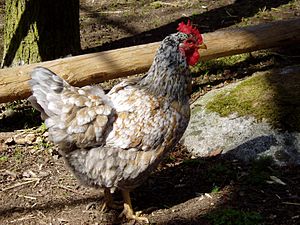
Skånske Blomsterhøns
Høne
Den Skånske Blomsterhøne, er en af de største landhønseracer, hjemmehørende i de gamle danske landsdele i det sydlige Sverige. Den er som mange andre landhønseracer kendetegnet ved at have været en brugshøne som langt hen ad vejen, har skullet passe sig selv. Dvs. at den er ikke særligt forædlet, og har derfor mange naturlige egenskaber i sig endnu, imodsætning til mange af de højt forædlede racer, hvor man i en stræben efter en eller nogle få egenskaber, er gået på kompromis med en række af de naturlige egenskaber. Dette betyder at landhøne ofte har et godt helbred, den er god til at finde føde selv, den er en god ruger og kyllingefører, og så er de ofte påpasselige over for faretegn og kan være flyvske.